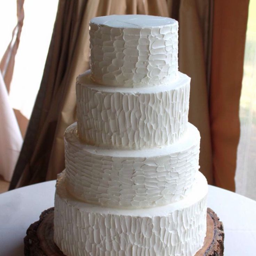
i like this texture for the cake - would add a few fall flowers or rustic touches , but keep it simple .